Văratec Monastery

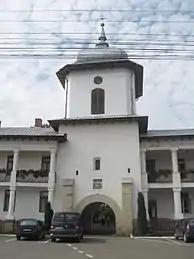
The Bell Tower

In 1803, Metropolitan Veniamin Costachi of Moldavia wanted to establish a seminary for priests at Socola Monastery in Iași, so he decided that the 50 nuns from Socola were to be moved to Agapia Monastery, which thus became a women's monastery. By the Metropolitan's decision, on 10 July 1803, signed by the boyars from the royal court, Văratec Skete was then for a short while united with Agapia Monastery.